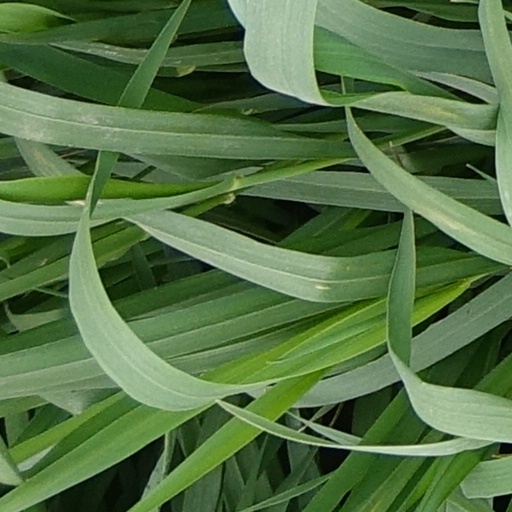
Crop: wheat